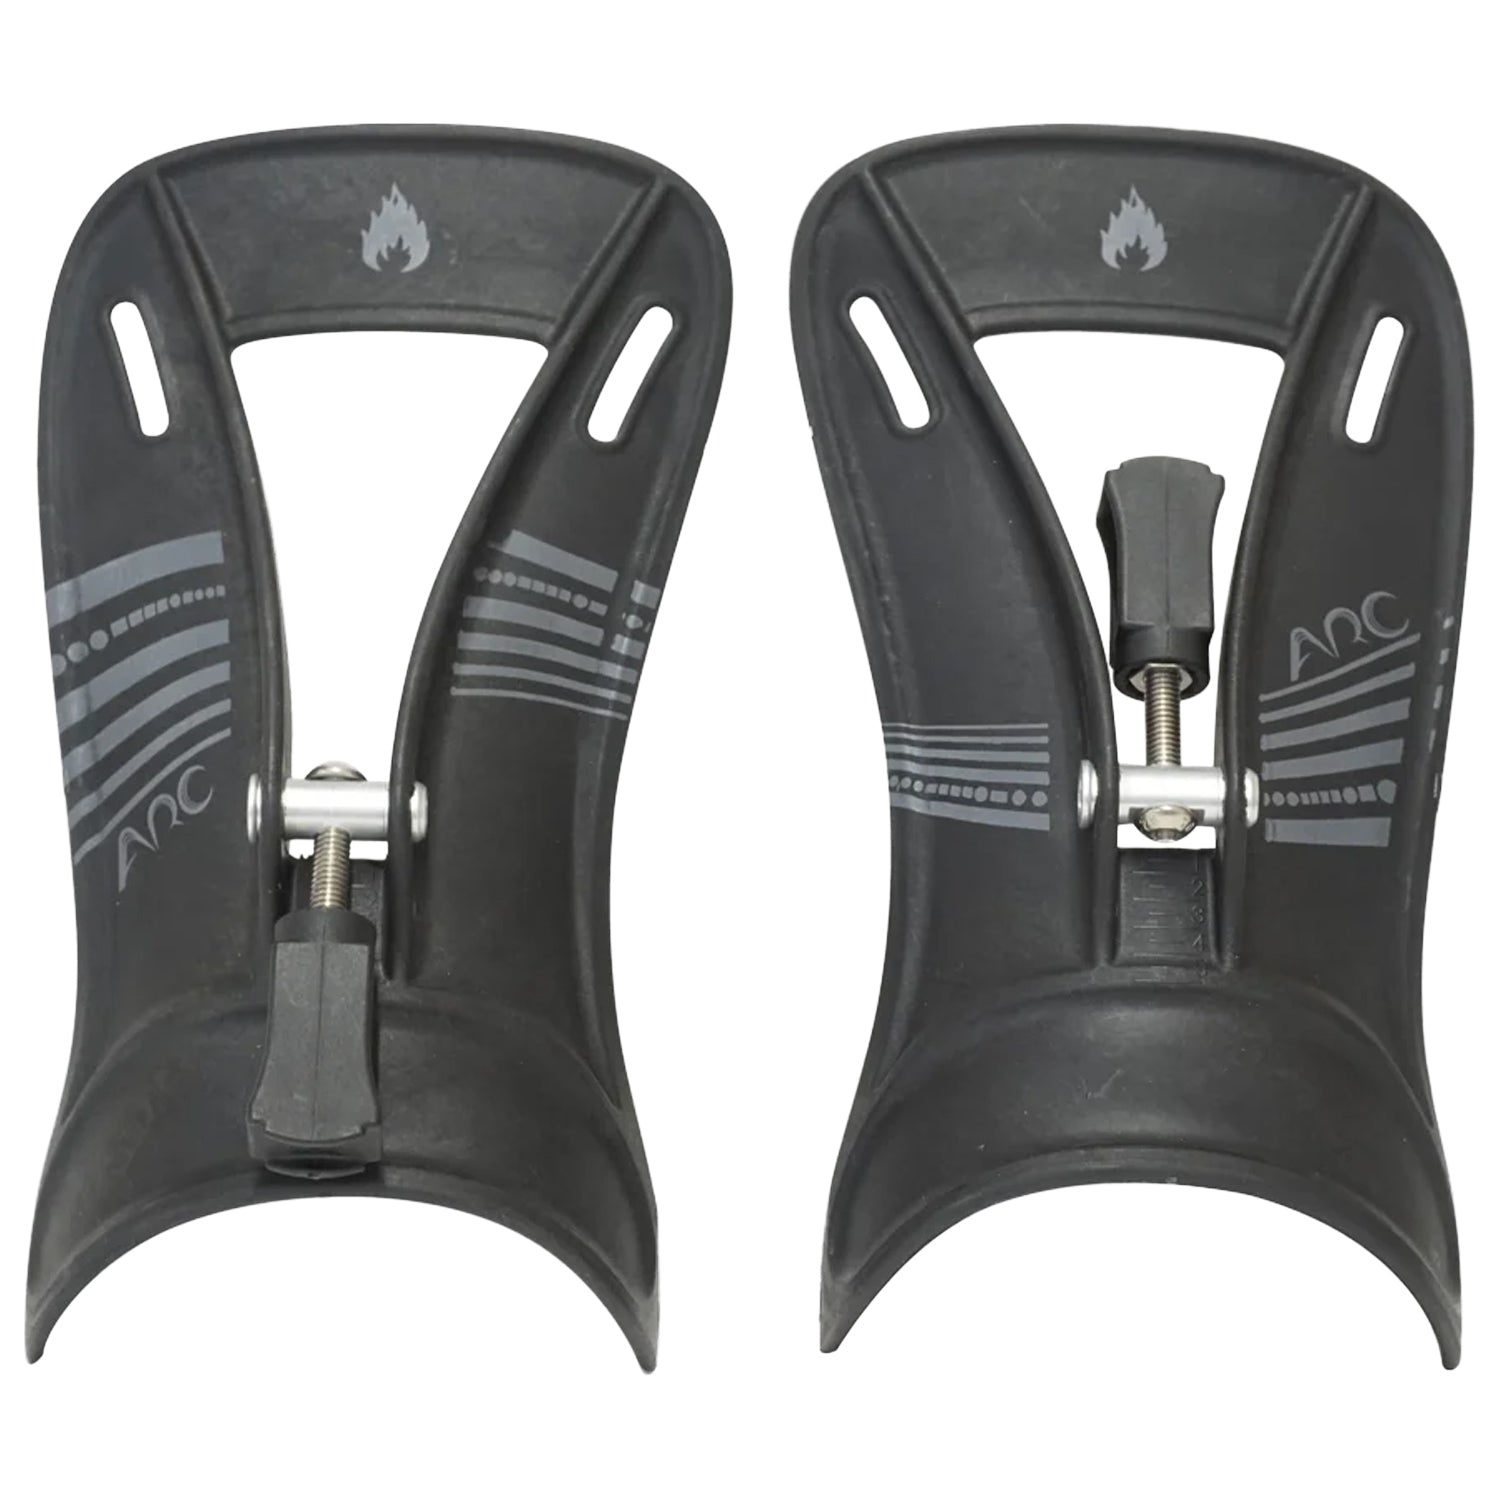
Spark Arc Rip N Flip Highback (Pair)
Built for the splitboarder needing the latest and greatest in highback technology. Spark's NEW Arc ST Asym Rip ‘N’ Flip Highbacks feature all of the same great splitboard-specific features Spark's Rip ‘N’ Flips are known for but have been redesigned allowing for improved ergonomics and increased durability. Spark's Asym highbacks are available à la carte in both the moderate flex Arc ST and the stiffer Surge ST models. Made 100% in-house! Weight: 3.35oz/ea (95g) - 6.7 oz/pr (190g) Asymmetric Shape: Design features individual left and right highbacks that slope inward for improved ergonomics. A flatter top of the highback gives riders greater lateral maneuverability. Tool Free Forward Lean Adjuster: Micro-adjustable from 0° to 22° for complete customization of your forward lean position. Flippin’ FLAD: Toggles between your forward lean position and -13° touring position for easy transitions. Special Blend: Made with proprietary custom blended materials for improved strength and durability. Dynamic Flex: Stiff where you need it toe-to-heel, yet torsionally flexible for improved mobility while riding. Bonus Features: Larger grab hole for security when unstrapping and billy goating. BD Touring Strap ready with lateral slots built-in.
Brand: SPARK
Category: Sporting Goods > Outdoor Recreation > Winter Sports & Activities > Skiing & Snowboarding > Snowboard Binding Parts > Snowboard Binding Highbacks